Grand Traverse County, Michigan

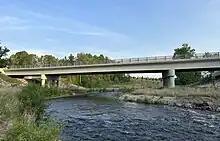
Robbins Bridge, which carries Cass Road over the Boardman River

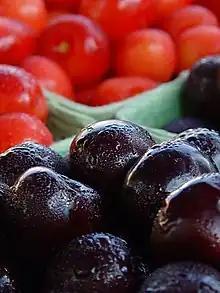
Cherries for sale at a Traverse City farmers' market. Grand Traverse County and other counties surrounding Grand Traverse Bay are world-renowned for their cherry production.

The county is also home to many smaller charter and private schools, most notably those that are a part of Grand Traverse Area Catholic Schools.